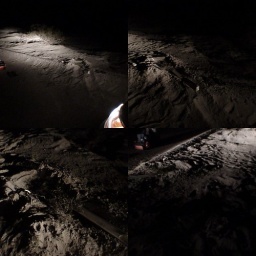
The car stuck in the sand (collage)